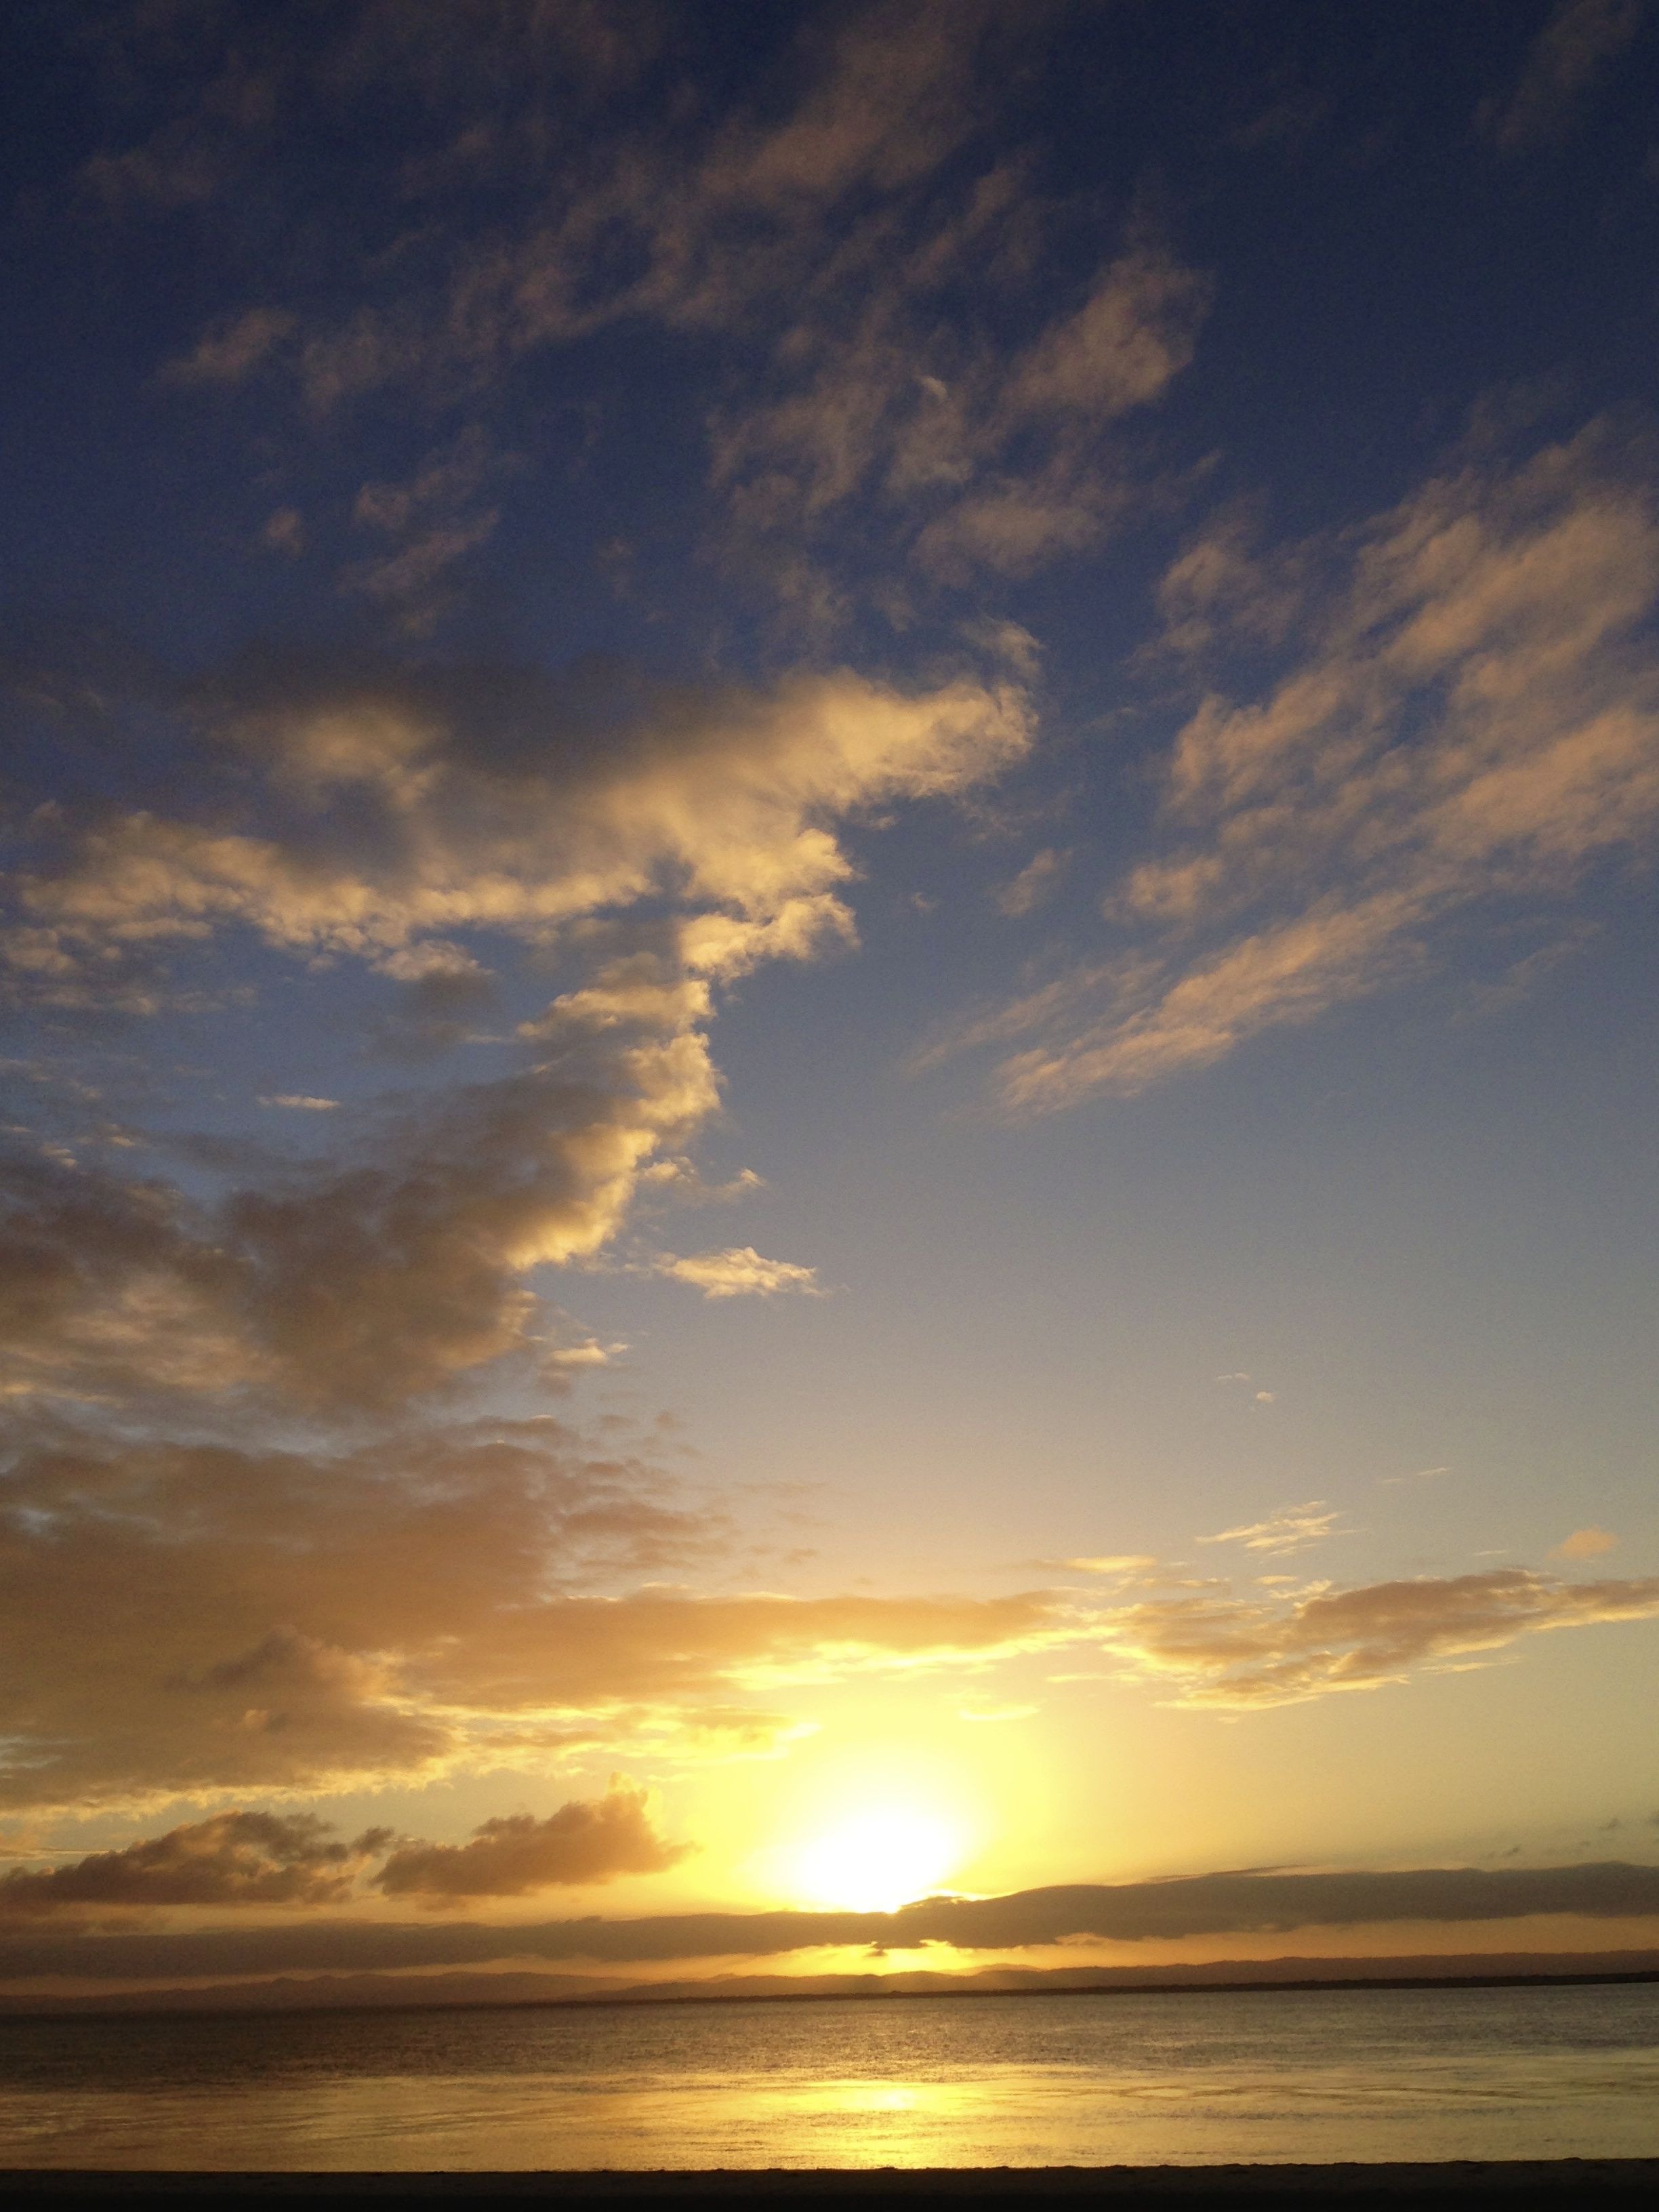
beach, sea, coast, water, nature, ocean, horizon, cloud, sky, sun, sunrise, sunset, sunlight, morning, view, dawn, atmosphere, vacation, dusk, evening, relax, paradise, tranquil, scenic, tropical, peaceful, seascape, scenery, peace, holiday, calm, serene, island, romantic, clouds, relaxation, serenity, afterglow, red sky at morning